David Shand (politician)

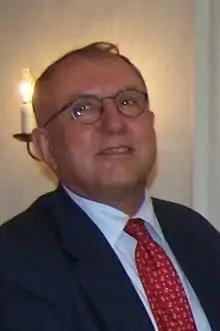
Shand in 2009

David Arthur Shand (born 1944) is a former New Zealand academic, politician and international civil servant.